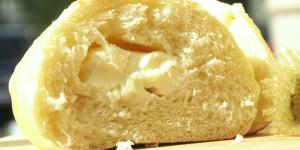
bollos fleischman